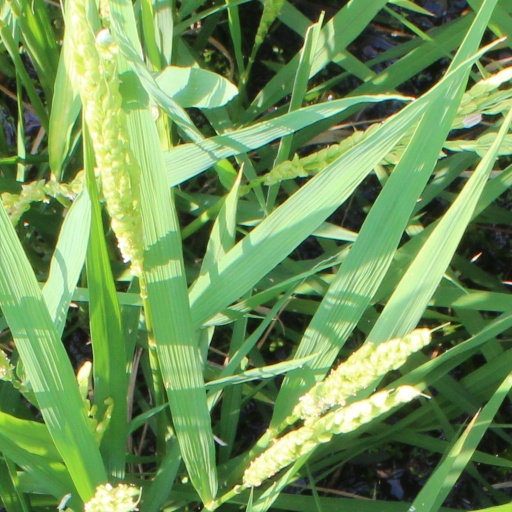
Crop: rice